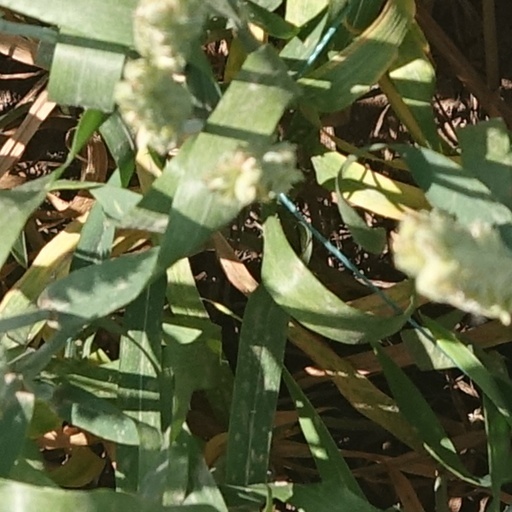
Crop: wheat